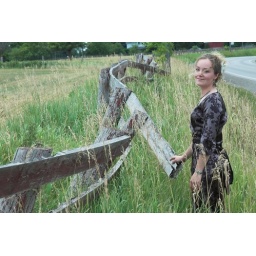
Tara in the field beside the church